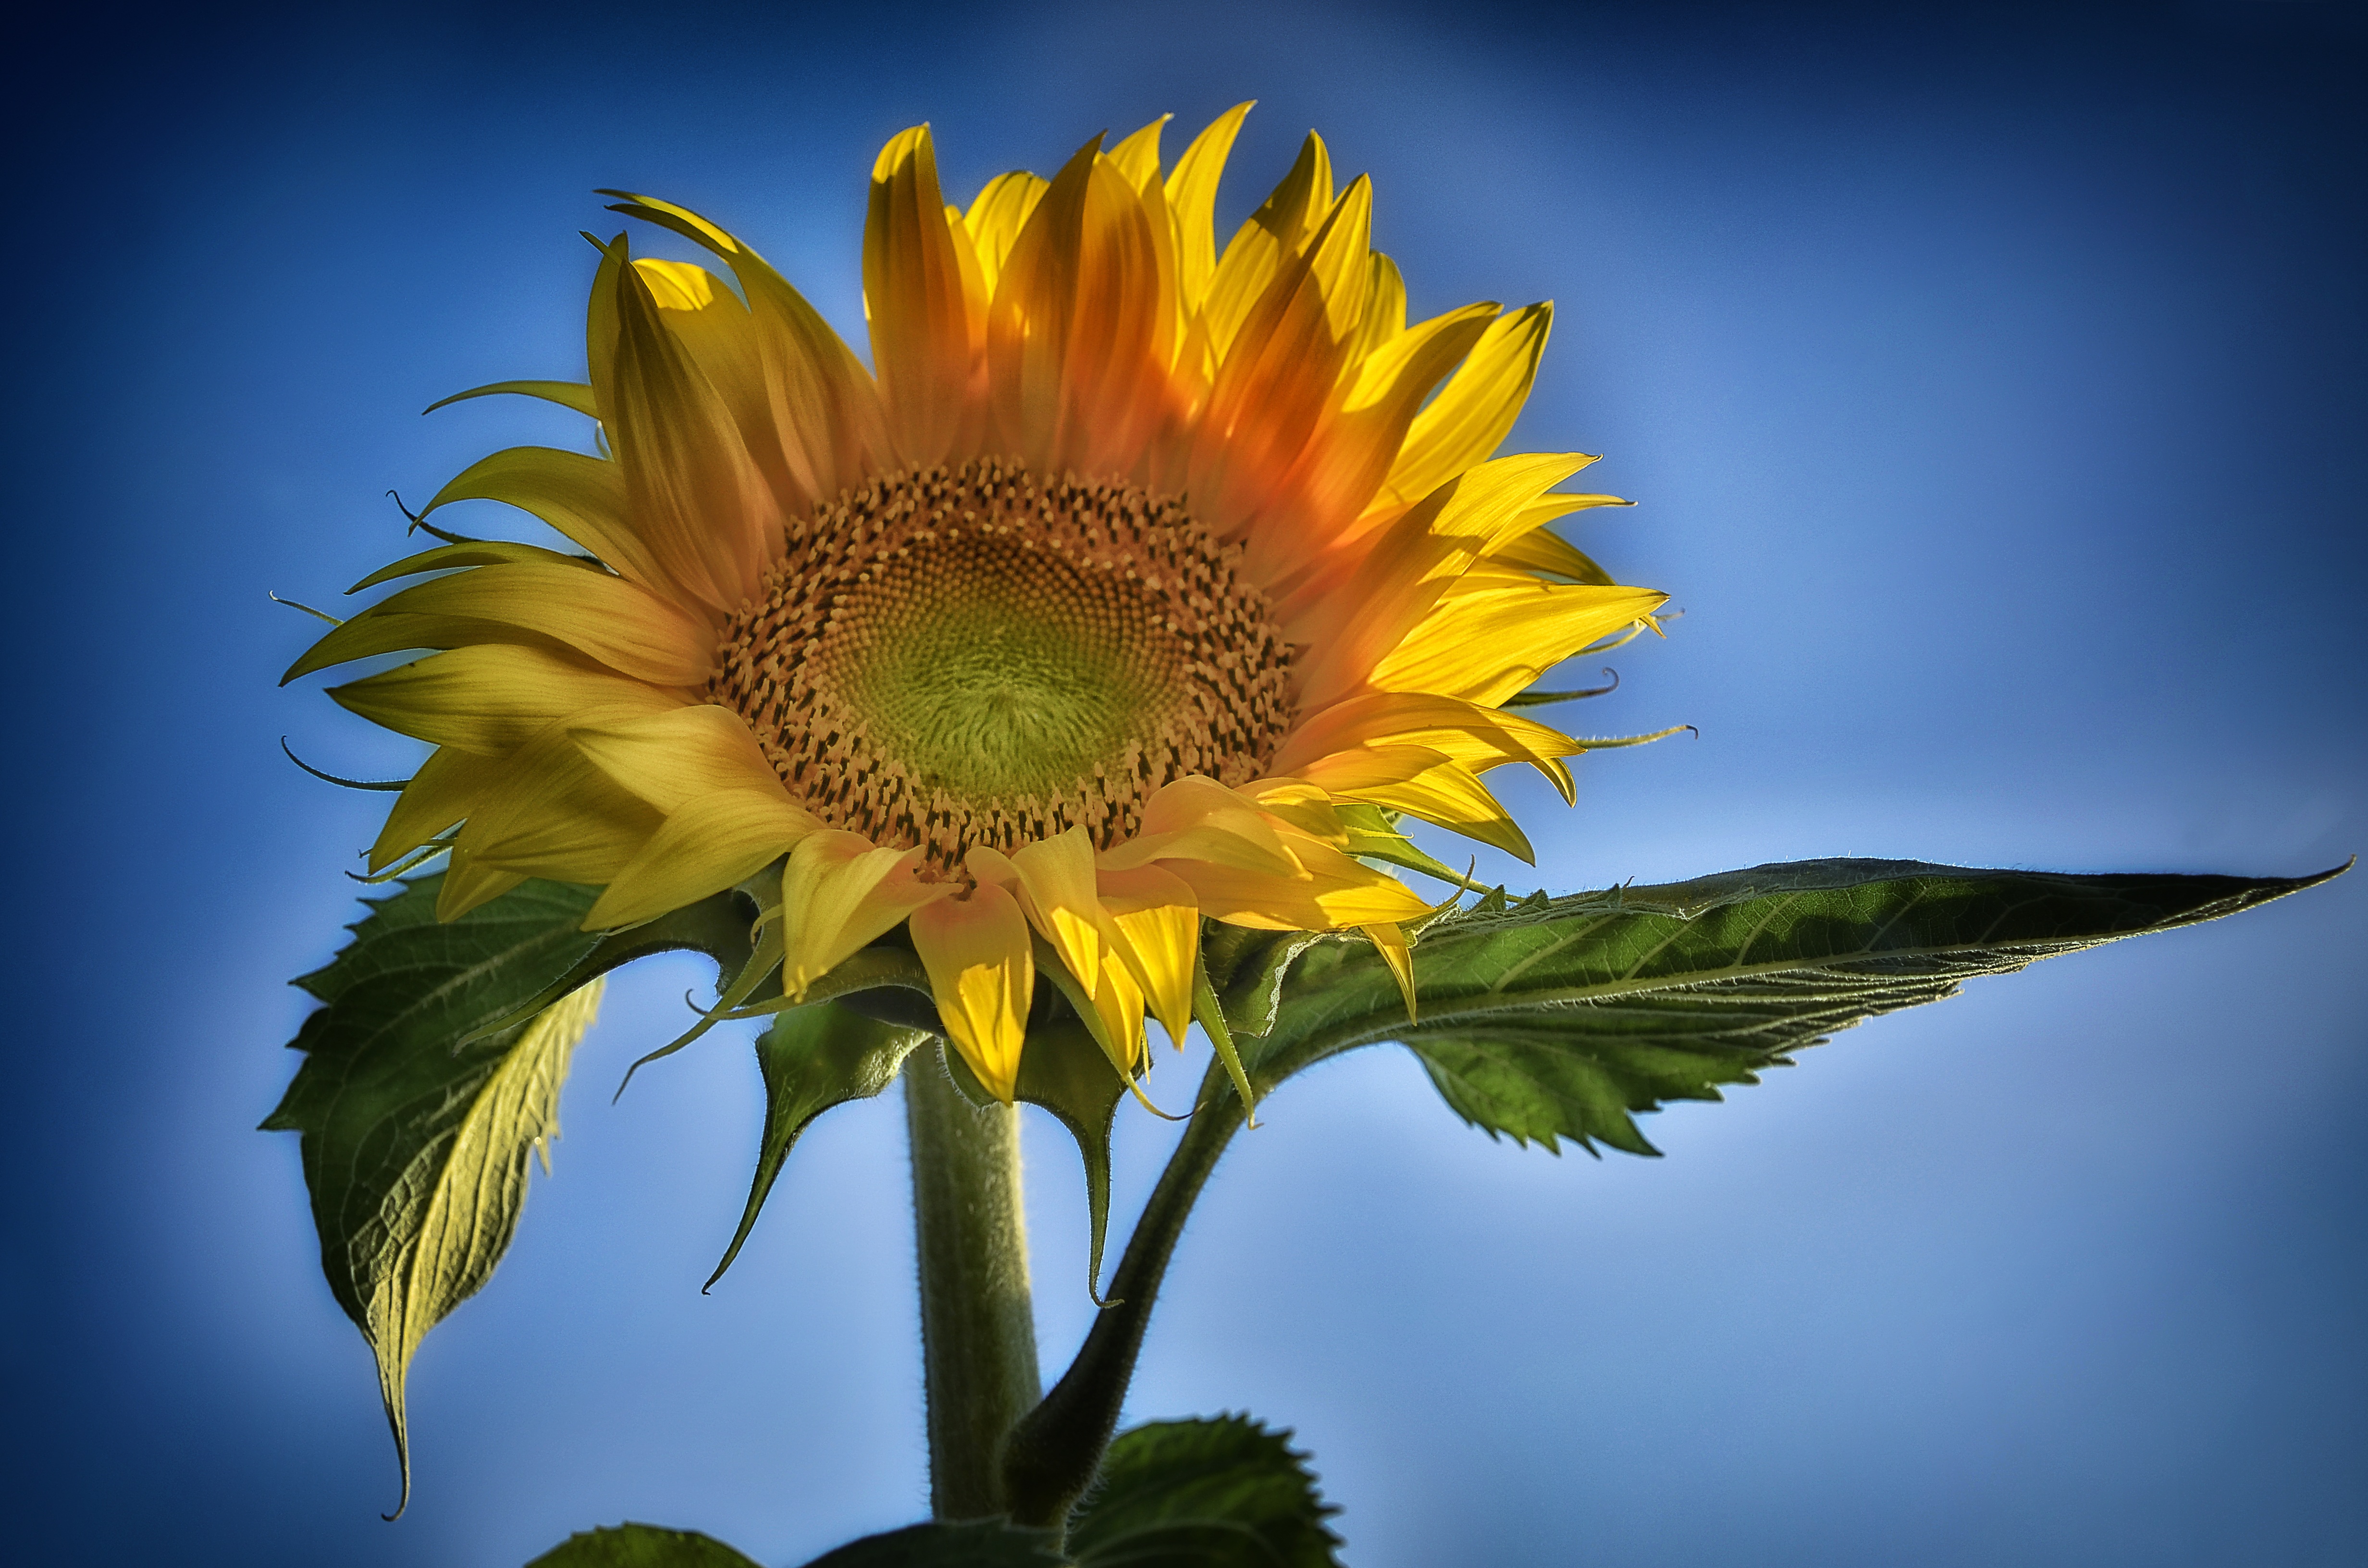
nature, plant, flower, petal, botany, yellow, flora, sunflower, yellow flower, macro photography, flowering plant, daisy family, sunflower seed, plant stem, land plant